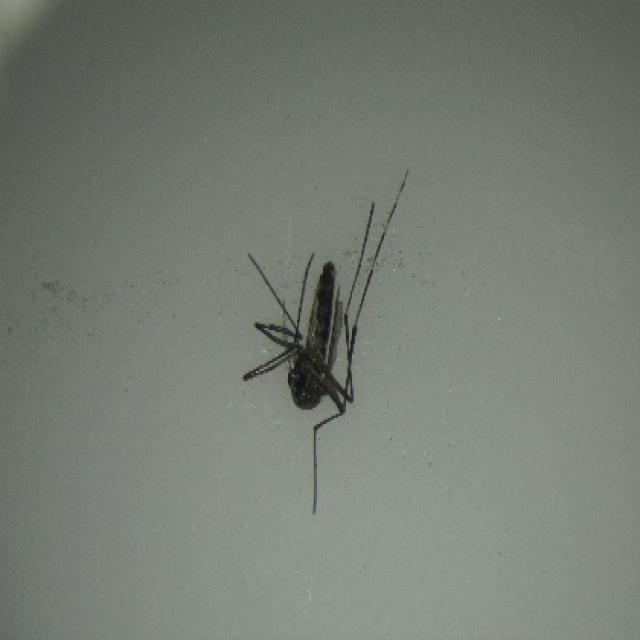
Species: aedes_albopictus